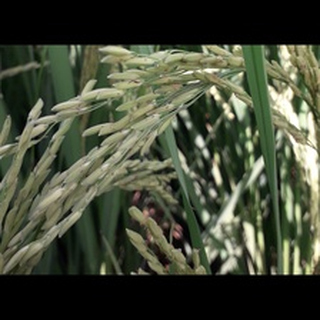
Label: healthy_rice